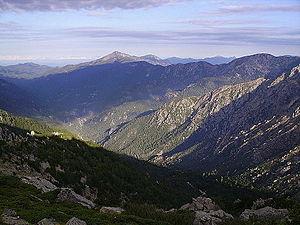
Le Cruzzini depuis le GR20
Cruzini est une ancienne piève de Corse. Située dans l'ouest de l'île, elle relevait de la province de Vico sur le plan civil et du diocèse de Sagone sur le plan religieux.